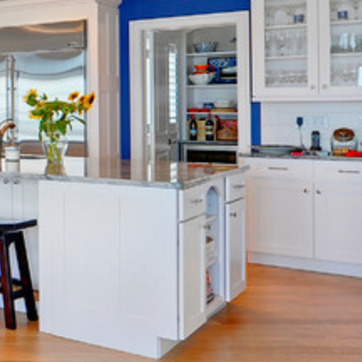
Material: polishedstone